Dixy Lee Ray

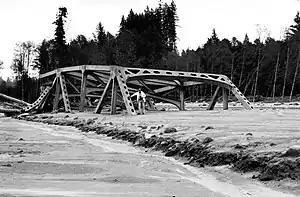
A bridge carrying State Route 504 lies in ruins after being carried by a lahar generated by the 1980 eruption of Mount St. Helens.

The emergency decree was followed, on April 30, by the declaration of a "red zone" in southwestern Washington where public access would be banned and relocation of the population would be compelled by state troops, if necessary. Ray ordered the Washington National Guard mobilized and the deployment of the Washington State Patrol to reinforce the sheriffs of Cowlitz County and Skamania County in carrying out her declaration, with violation punishable by six months imprisonment. The U.S. Forest Service later credited the red zone restrictions with saving 5,000 to 30,000 people from certain death. At the same time, however, Ray was criticized for establishing a parallel "blue zone" where the public was generally banned, but Weyerhaeuser loggers were permitted. (When the mountain finally erupted, 11 of those killed were loggers operating in the blue zone. A subsequent lawsuit by families of the deceased, alleging negligence against the state, would be summarily dismissed in court for lack of evidence.) After the eruption, Ray would falsely claim that all killed were near the mountain illegally while it was found all but one individual was allowed to be there. On the day of the eruption a request to expand the blue zone sat on Ray's desk unsigned.